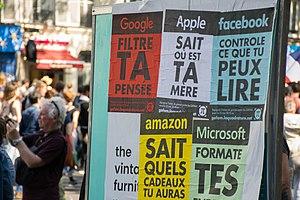
Manifestation organisée par La France insoumise (LFI) le 5 mai 2018 et intitulée «
GAFAM est l'acronyme des géants du Web — Google, Apple, Facebook, Amazon et Microsoft — qui sont les cinq grandes firmes américaines qui dominent le marché du numérique, parfois également nommées les Big Five, ou encore « The Five ». Cet acronyme correspond au sigle GAFA initial, auquel le M signifiant Microsoft a été ajouté.